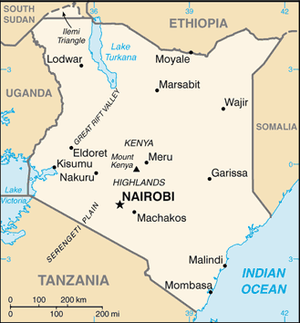
Kenya / Galleri
Kenya, officielt Republikken Kenya, er et land i Østafrika. Grænselandene er Etiopien, Somalia, Sydsudan, Tanzania og Uganda. Det var tidligere engelske koloni ved navn Britisk Østafrika, som blev omdøbt til Kenya i 1919.